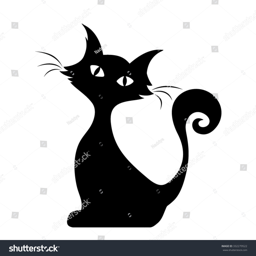
black silhouette of a sitting cat .